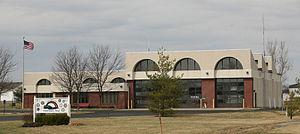
Valmeyer est un village situé au sud du comté de Monroe dans l'Illinois, aux États-Unis. Il est incorporé le 3 janvier 1910.